Ardgowan House

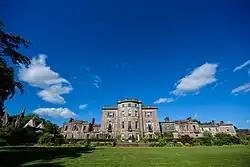
Main entrance elevation, facing north-east

Ardgowan House, Castle & Gardens is a privately owned late 18th-century mansion on the Firth of Clyde near Inverkip, Scotland. Ardgowan is located in Inverclyde, in the former county of Renfrewshire. The Ardgowan Estate has been held by the Stewart family since the early 15th century: towards the end of that century, their tower house Ardgowan Castle was built within the site of the previous Inverkip Castle fortress. The present house was erected in 1797 and completed in 1801 from designs by Cairncross. It is the seat of the Shaw Stewart baronets, currently Sir Ludovic Houston Shaw Stewart, 12th Baronet of Greenock and Blackhall.